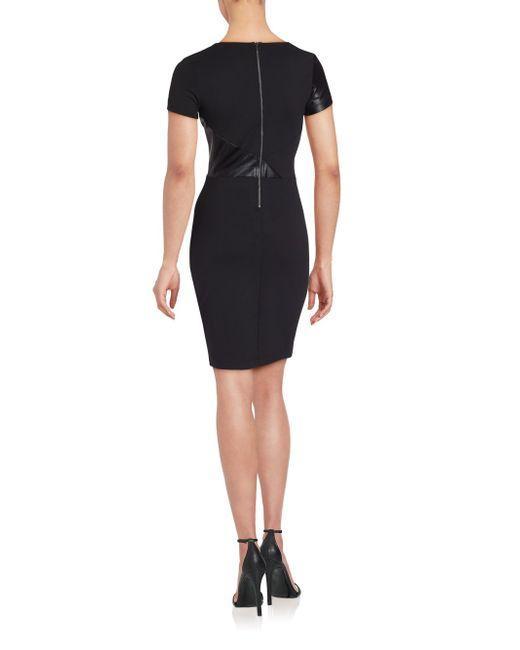
Schwarzes, figurbetontes Kleid mit kurzen Ärmeln aus PU